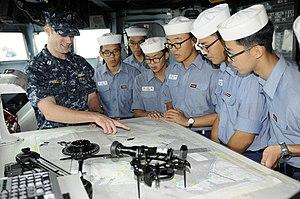
Ulchi Freedom Guardian est le nom d'un exercice de grande ampleur mené par les militaires américains et sud-coréens. Initié en 1976 il permet aux forces armées, aériennes, et navales des deux pays de se confronter à des scénarios tournant autour des réactions face à une attaque ou une tentative d'invasion de la part des forces nord-coréennes.